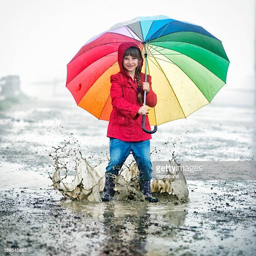
little girl jumping in the puddles